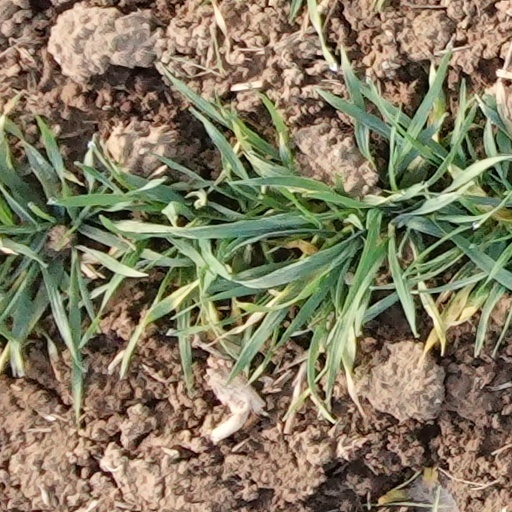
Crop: wheat